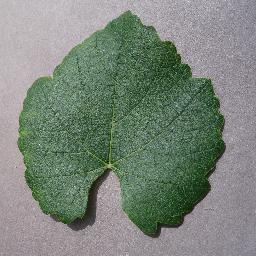
Label: Grape___healthy